Pilates for Indie Rockers

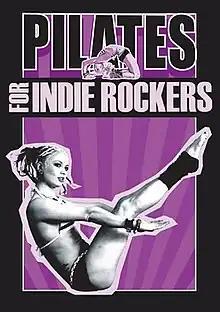
DVD box. Designed by Robert Anthony Jr. Photos by Daniel Giberson.

Pilates For Indie Rockers is a fitness video that matches a traditional pilates workout with contemporary indie rock music and attitude.